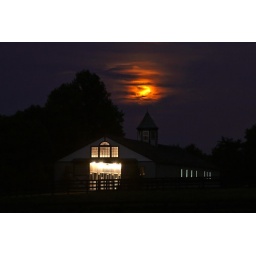
The full moon rises into hazy summer skies above a horse barn in the Bluegrass.